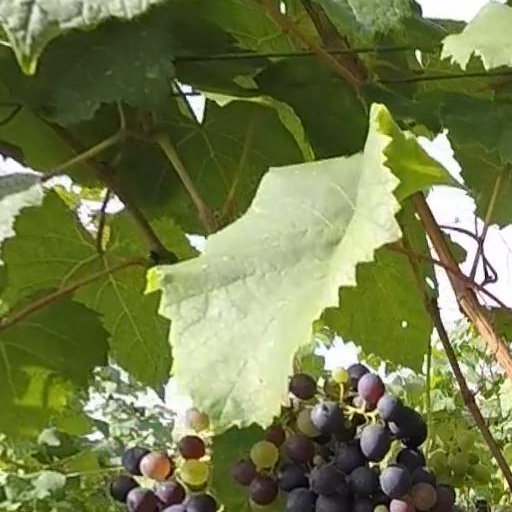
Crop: grape